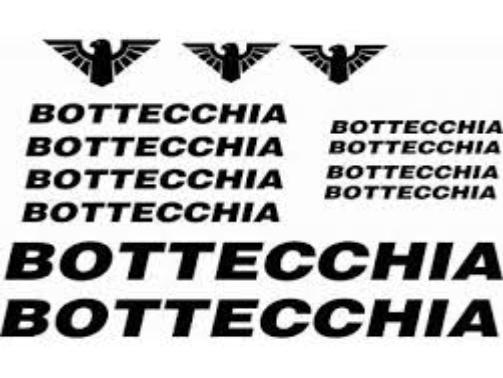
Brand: bottecchia
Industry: Transportation